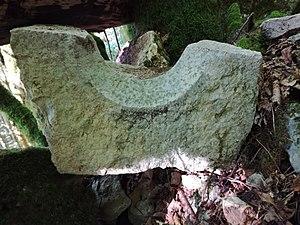
Partie basse d'une bouche à feu gisant au sol (XVIe / XVIIe siècle).
Le château de Sainte-Anne est un château fort du Moyen Âge dont les vestiges se dressent sur la commune de Sainte-Anne, dans le département du Doubs et la région Bourgogne-Franche-Comté. Aujourd'hui en ruines, ce château était, avec la citadelle et le château de Joux, l'une des principales places fortes comtoises jusqu'à la conquête française.
Sainte-Anne est une commune française située dans le département du Doubs, en région Bourgogne-Franche-Comté.